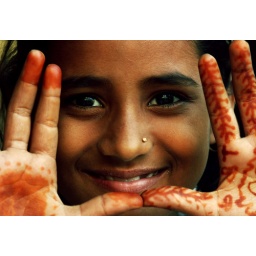
this beautiful little girl is a tea shop owner's daughter near my office in Langford town.